IBM System/34

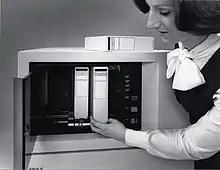
Picture of a System/34 showing the diskette magazine drive

The smallest S/34 had 48K of RAM and an 8.6 MB hard drive. The largest configured S/34 could support 256K of RAM and 256MB of disk space. S/34 hard drives contained a feature called "the extra cylinder," so that bad spots on the drive were detected and dynamically mapped out to good spots on the extra cylinder. Disk space on the System/34 was organized by blocks of 2560 bytes.